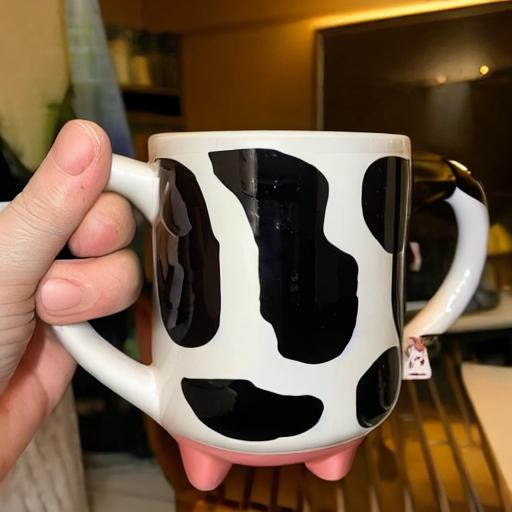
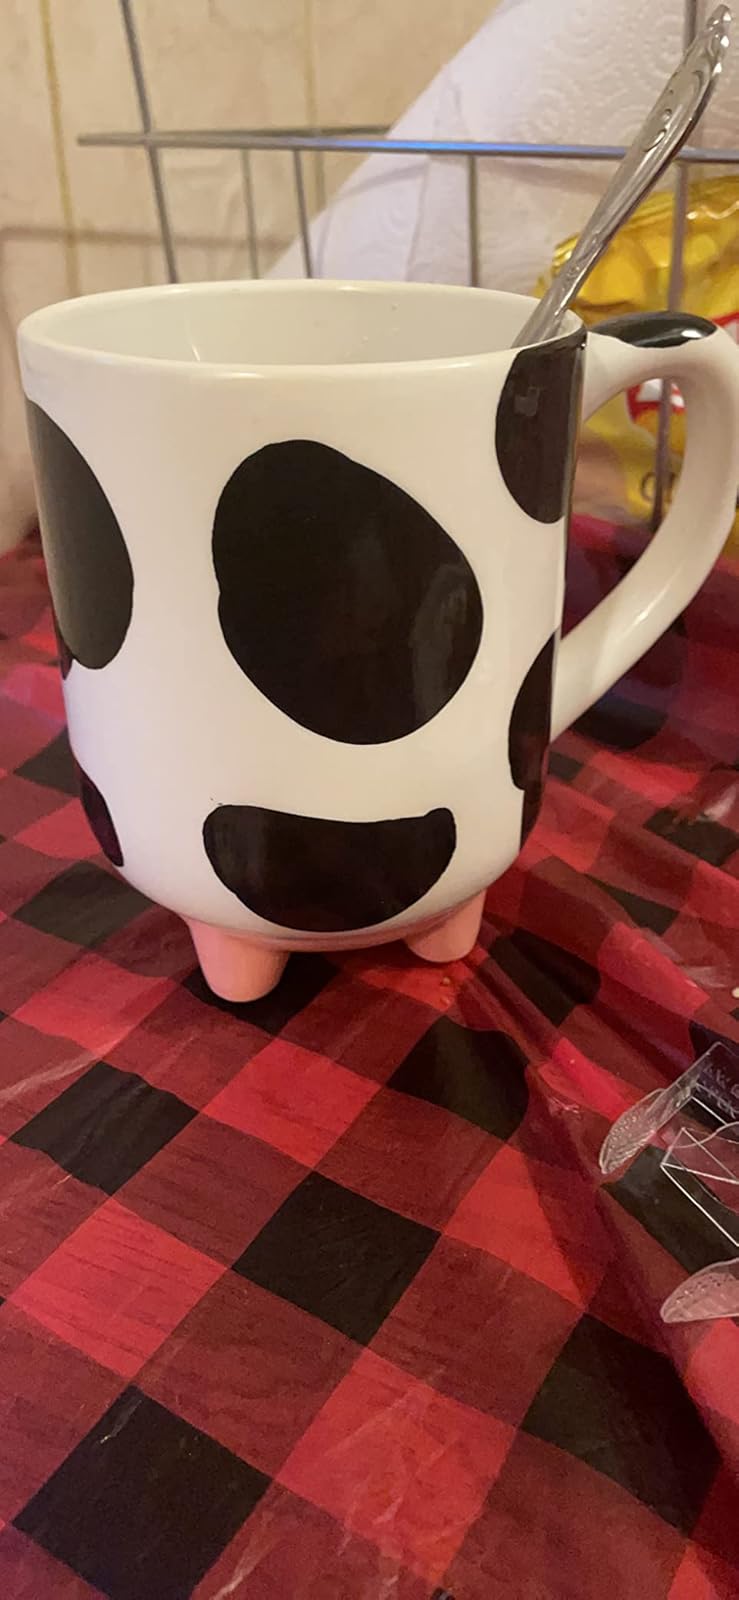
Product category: items_mug
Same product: no